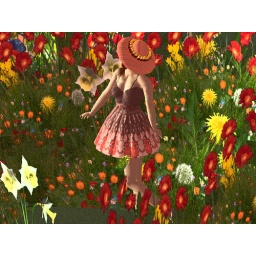
hat and dress by Thimbles